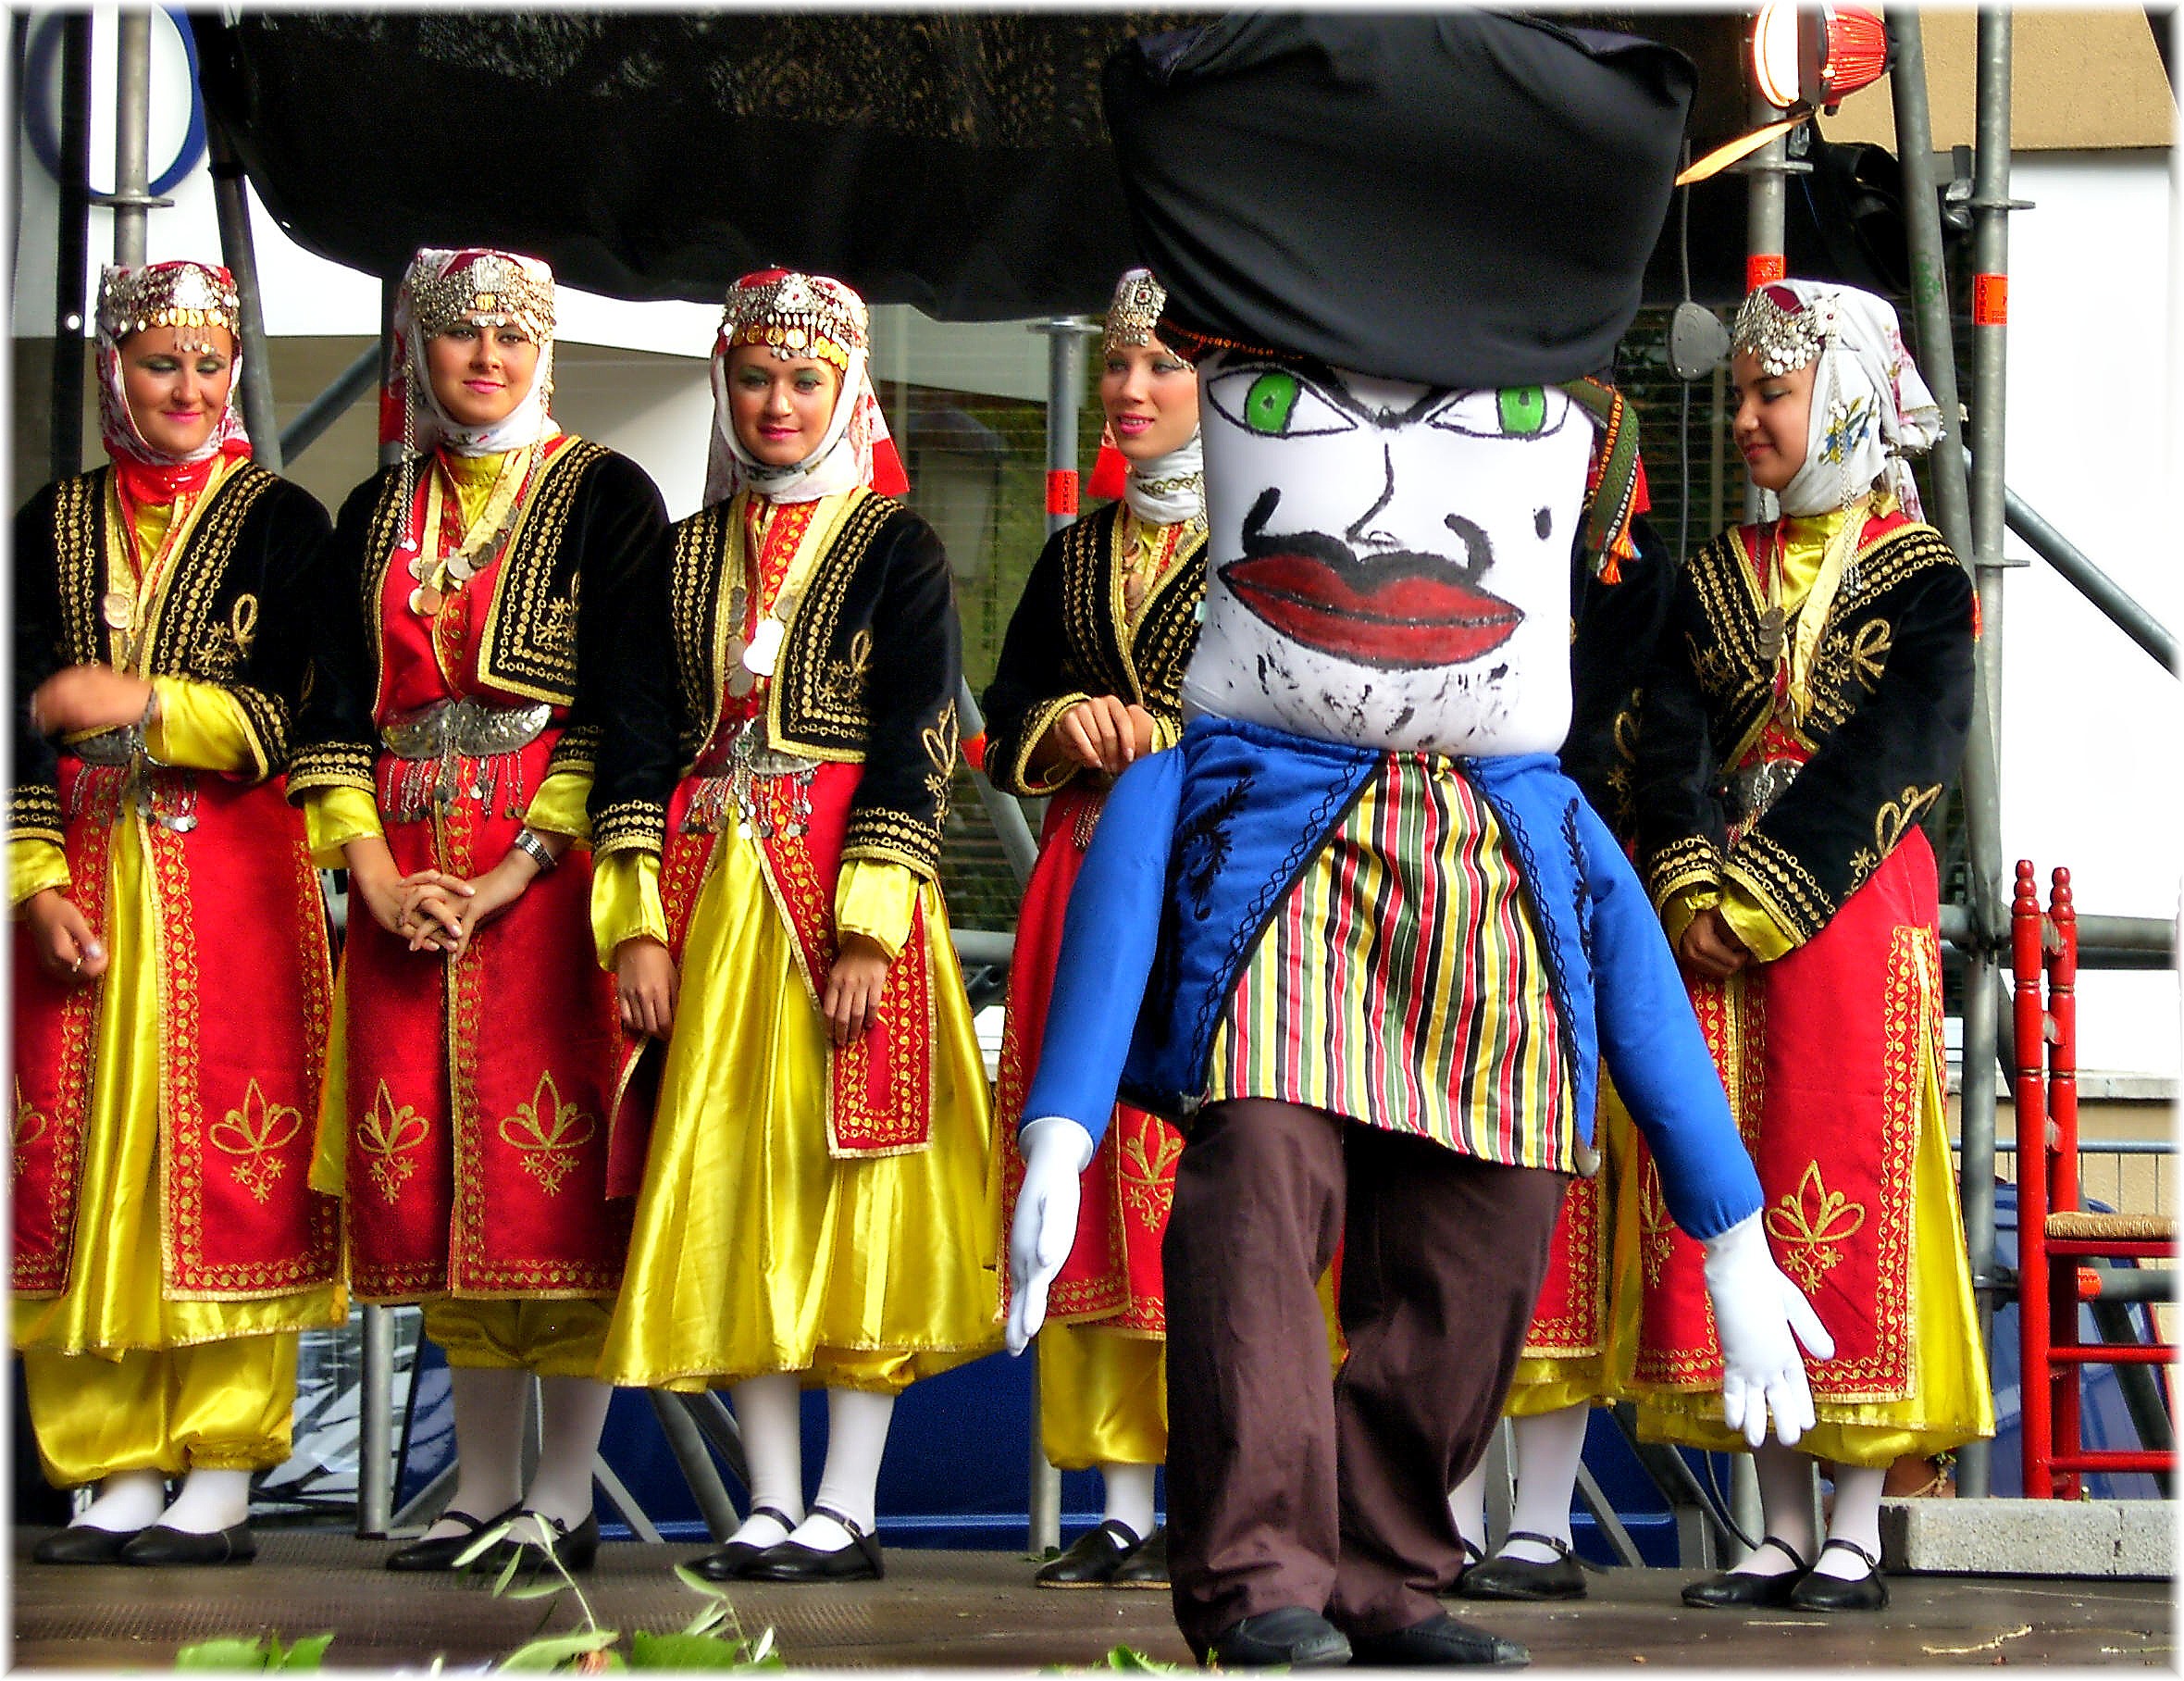
people, europe, festival, spain, europa, galicia, niceshot, tradition, espana, turquia, galiza, danza, baile, folclore, lacoruna, acoru a, coru a